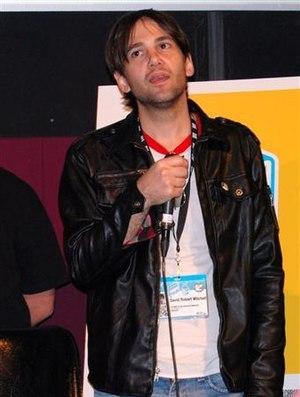
David Robert Mitchell est un réalisateur et scénariste américain né le 19 octobre 1974 à Clawson, dans le Michigan.